Welcome to Fabulous Las Vegas sign

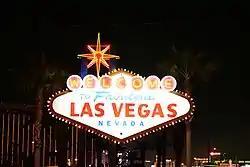
The sign at night with the lights illuminated in 2007

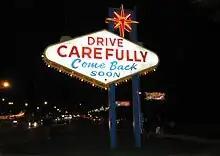
The back of the sign at night in 2009

The sign is a classic roadside pole design, mounted offset on two flat poles which are joined by a cross piece at the top. The poles extend above the top of the sign. The sign is a horizontally stretched diamond shape, with the top and bottom angles pointed while the side angles are rounded. It is double-backed, internally lit, with a border of flashing and chasing yellow incandescent bulbs outside around the perimeter. In a nod to Nevada's nickname as "the Silver State," across the top of the sign are white neon circles, designed to represent silver dollars. The circles each contain a red painted letter, outlined in neon, which together form the word "Welcome." Crowning the sign, located between the two poles and just under the crosspiece is an eight-pointed, red-painted metal star outlined with yellow neon.